Angolan Basketball League MVP

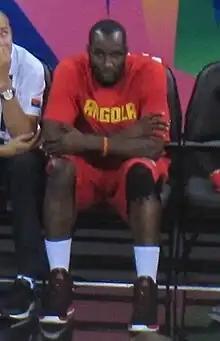
Olímpio Cipriano holds the record for most wins with 4 MVP awards

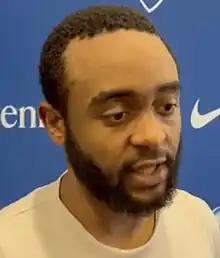
Gerson Gonçalves is a two-time winner with awards in 2019 and 2022

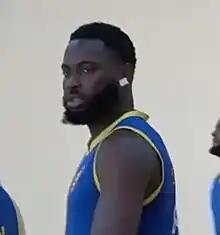
Aboubakar Gakou won the MVP award in 2021, 2023 and 2025

Four players have won the MVP award more than once. Olímpio Cipriano holds the record with four awards.